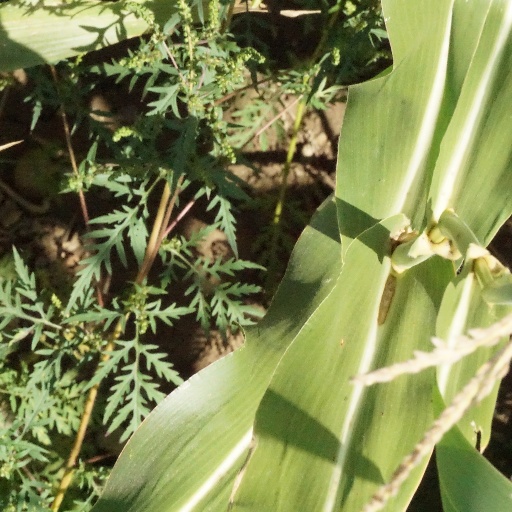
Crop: maize; corn